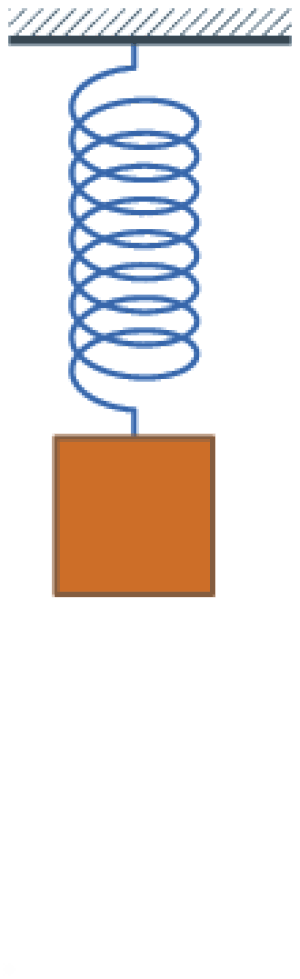
En physique, l'amortissement d'un système est une atténuation de ses mouvements par dissipation de l'énergie qui les engendre. Il peut être lié de diverses manières à la vitesse.